Nepenthes naga

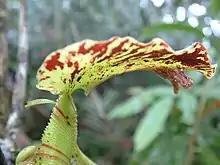
The underside of the lid of "N. naga", showing a prominent hook-shaped basal crest and the forked sub-apical appendage for which it is named

Upper pitchers are infundibular in the lowermost part, becoming ovoid and then cylindrical above. They may be up to 24.3 cm high by 4.5 cm wide. A pair of ribs is present instead of wings. The mouth is ovate and has a neck. The peristome is much narrower than that found in lower pitchers, measuring only up to 1 cm in width. Its teeth, although distinct, are also much shorter, with those of the neck reaching 1.3 mm. The fringed lid is ovate, has a cordate base, and measures up to 6.1 cm in length by 5.5 cm in width. Three to four pairs of veins are visible on the upper surface of the lid. As in their terrestrial counterparts, the lid of aerial pitchers bears two appendages on its underside. The hook-shaped basal crest is up to 0.3 cm long, while the forked sub-apical appendage reaches 1.5 cm. The latter bears large nectar glands (0.5 to 1 mm in diameter), with smaller ones (0.1 to 0.2 mm in diameter) concentrated along the lid midrib's lower surface. The spur (≤1.4 cm long) is flattened and has a bifurcate apex.